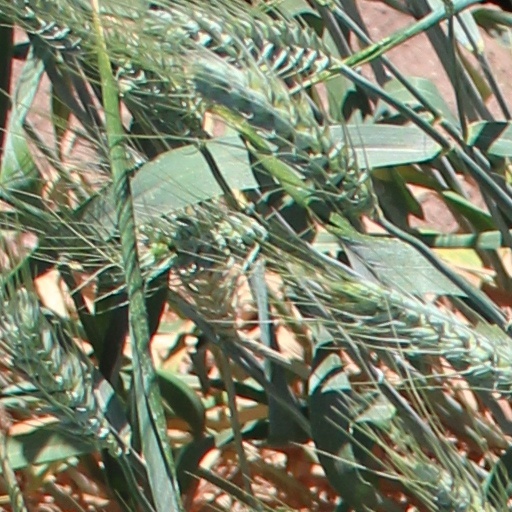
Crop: wheat